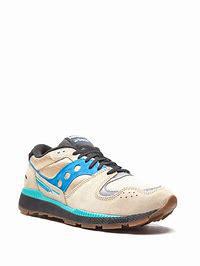
Brand: Saucony
Model: Azura